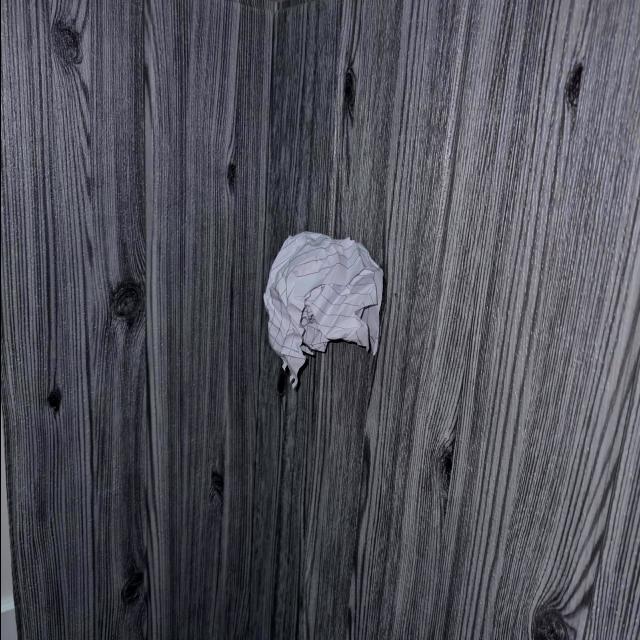
Label: tissues